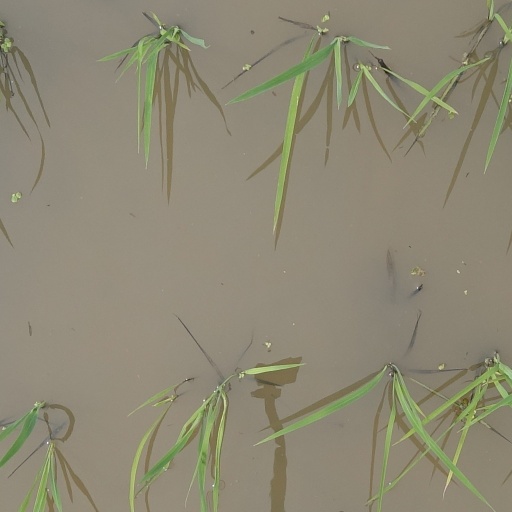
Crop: rice